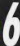
Number: 6